Mexican Americans

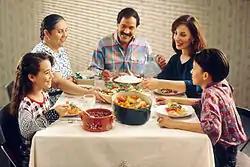
Mexican American family eating a meal

While Mexican Americans are concentrated in the Southwest: California, Arizona, New Mexico, and Texas, during World War I many moved to industrial communities such as St. Louis, Chicago, Detroit, Cleveland, Pittsburgh, and other steel-producing regions, where they gained industrial jobs. Like European immigrants, they were attracted to work that did not require proficiency in English. Industrial restructuring in the second half of the century put many Mexican Americans out of work in addition to people of other ethnic groups. Their industrial skills were not as useful in the changing economies of these areas.